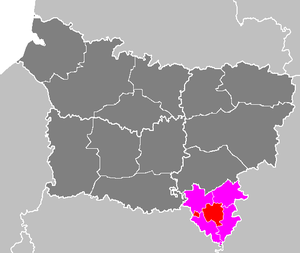
Carte du canton de Château-Thierry
Le canton de Château-Thierry est une division administrative française située dans le département de l'Aisne et la région Hauts-de-France.